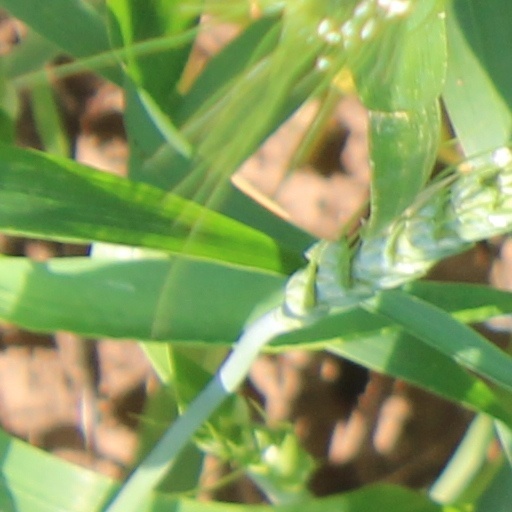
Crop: wheat